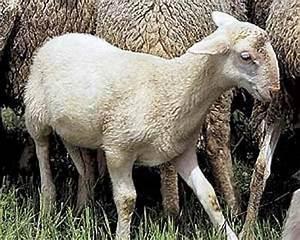
sheep